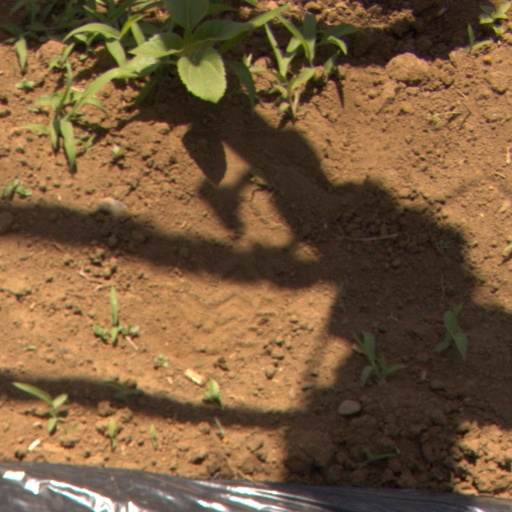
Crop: Jerusalem artichoke